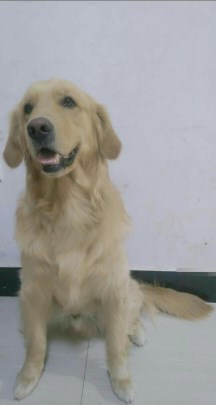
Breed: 5355-n000126-golden_retriever